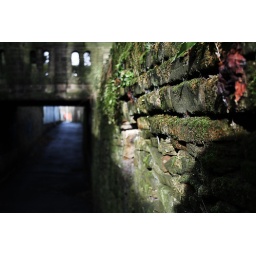
An ancient wall and a bridge from the 1890s in the bowels of Lindley.